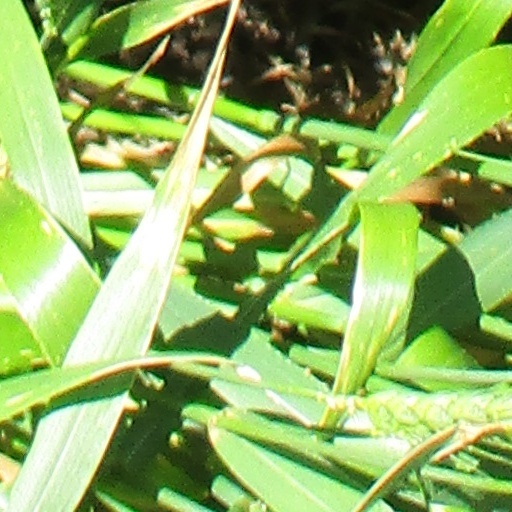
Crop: wheat